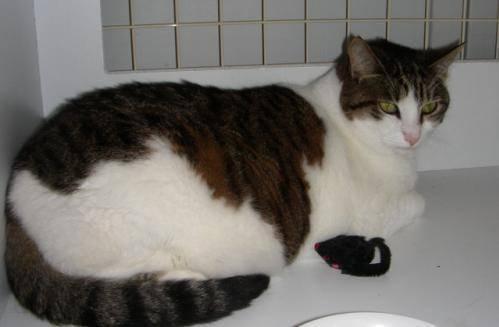
cat